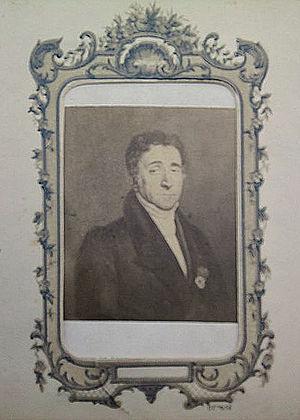
Ange Jean Michel Bonaventure marquis de Dax d'Axat (1767-1847), Maire de Montpellier
Ange-Jean-Michel-Bonaventure de Dax, marquis d'Axat était un militaire et homme politique français. Fils de Jean Dax, chevalier de Cessales et de Thérèse de Chiavary, il appartenait à la Famille Dax, une très ancienne famille de Carcassonne, anoblie en 1457 par lettres patentes du roi Charles VII qui nous sont parvenues, qui donna plusieurs consuls de la Cité au XVᵉ siècle.
Le musée Fabre est un musée d'art situé à Montpellier Hérault.